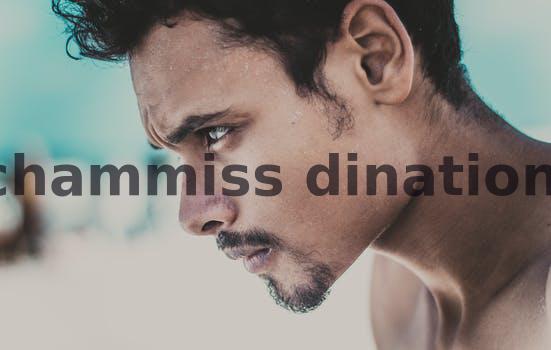
Label: Watermark